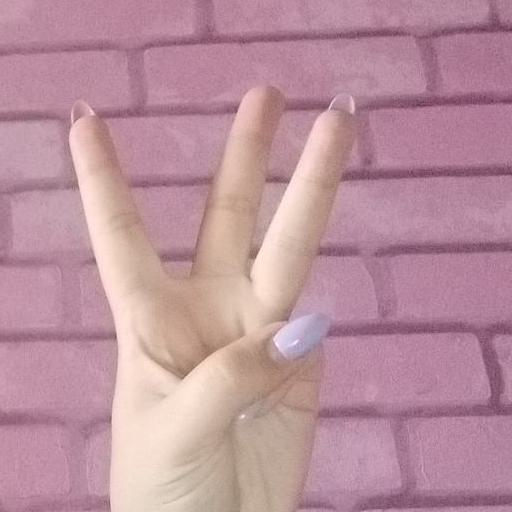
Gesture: three